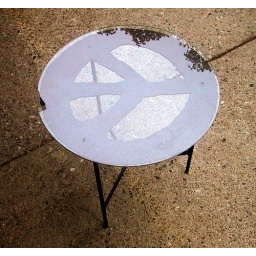
Rusty steel peace sign table. Plasma cut steel sheet and 1/4&amp;quot; solid steel bar legs. Available in 15-21&amp;quot; diameter.